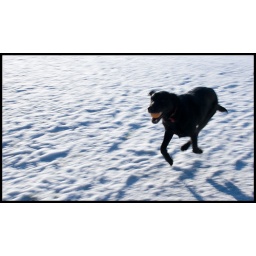
Classic difficult exposure - black dog in snow. Bad effort at panning.